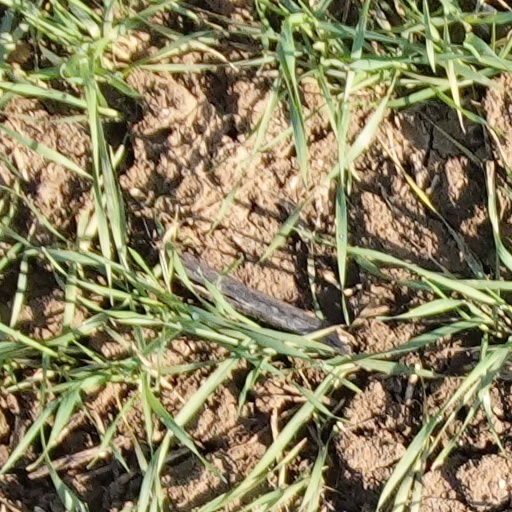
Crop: wheat